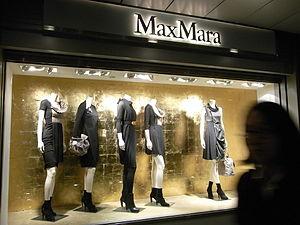
Max Mara est une maison italienne de prêt-à-porter, fondée en 1951 par Achille Maramotti, dont le siège se trouve à Reggio d'Émilie. Elle est spécialisée dans le cuir et la fourrure.